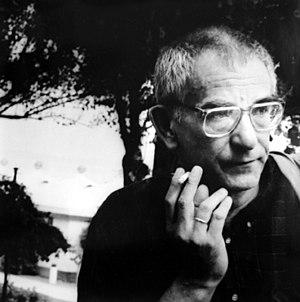
Krzysztof Kieślowski, né le 27 juin 1941 à Varsovie et mort dans la même ville le 13 mars 1996, est un réalisateur et scénariste polonais. Formé à l'école de cinéma de Łódź, il réalise à partir de 1966 une vingtaine de documentaires décrivant la société polonaise de l'époque avant de passer en 1976 à la fiction. Ses longs métrages s'inscrivent dans le courant du cinéma de l'inquiétude morale, mouvement réaliste du cinéma polonais qui traite de questions sociales et aborde de thèmes moraux complexes. Si ses premiers films se caractérisent par une forme ascétique, encore proche du genre documentaire, ses œuvres ultérieurs bénéficient d'un traitement visuel sophistiqué.
Alberto Terrile est un photographe italien.